Kyosho

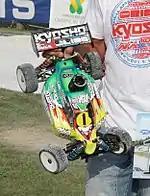
The "Inferno" MP9 TKI3 of David Ronnefalk, 2013 EFRA champion

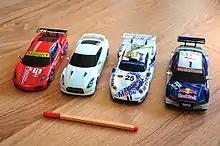
Various "Mini-Z" models

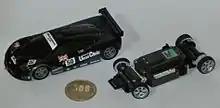
DNano display model and chassis

Kyosho produces a wider range of RC products than any other RC manufacturer, including racing and ready-to-run cars, trucks, excavators, helicopters, scale, sport and warbird RC planes, and a range of RC boats. Having recently acquired Team Orion, Kyosho now has category-leading products in electric motors (brushed and brushless), Ni-MH and Li-PO batteries and battery chargers.